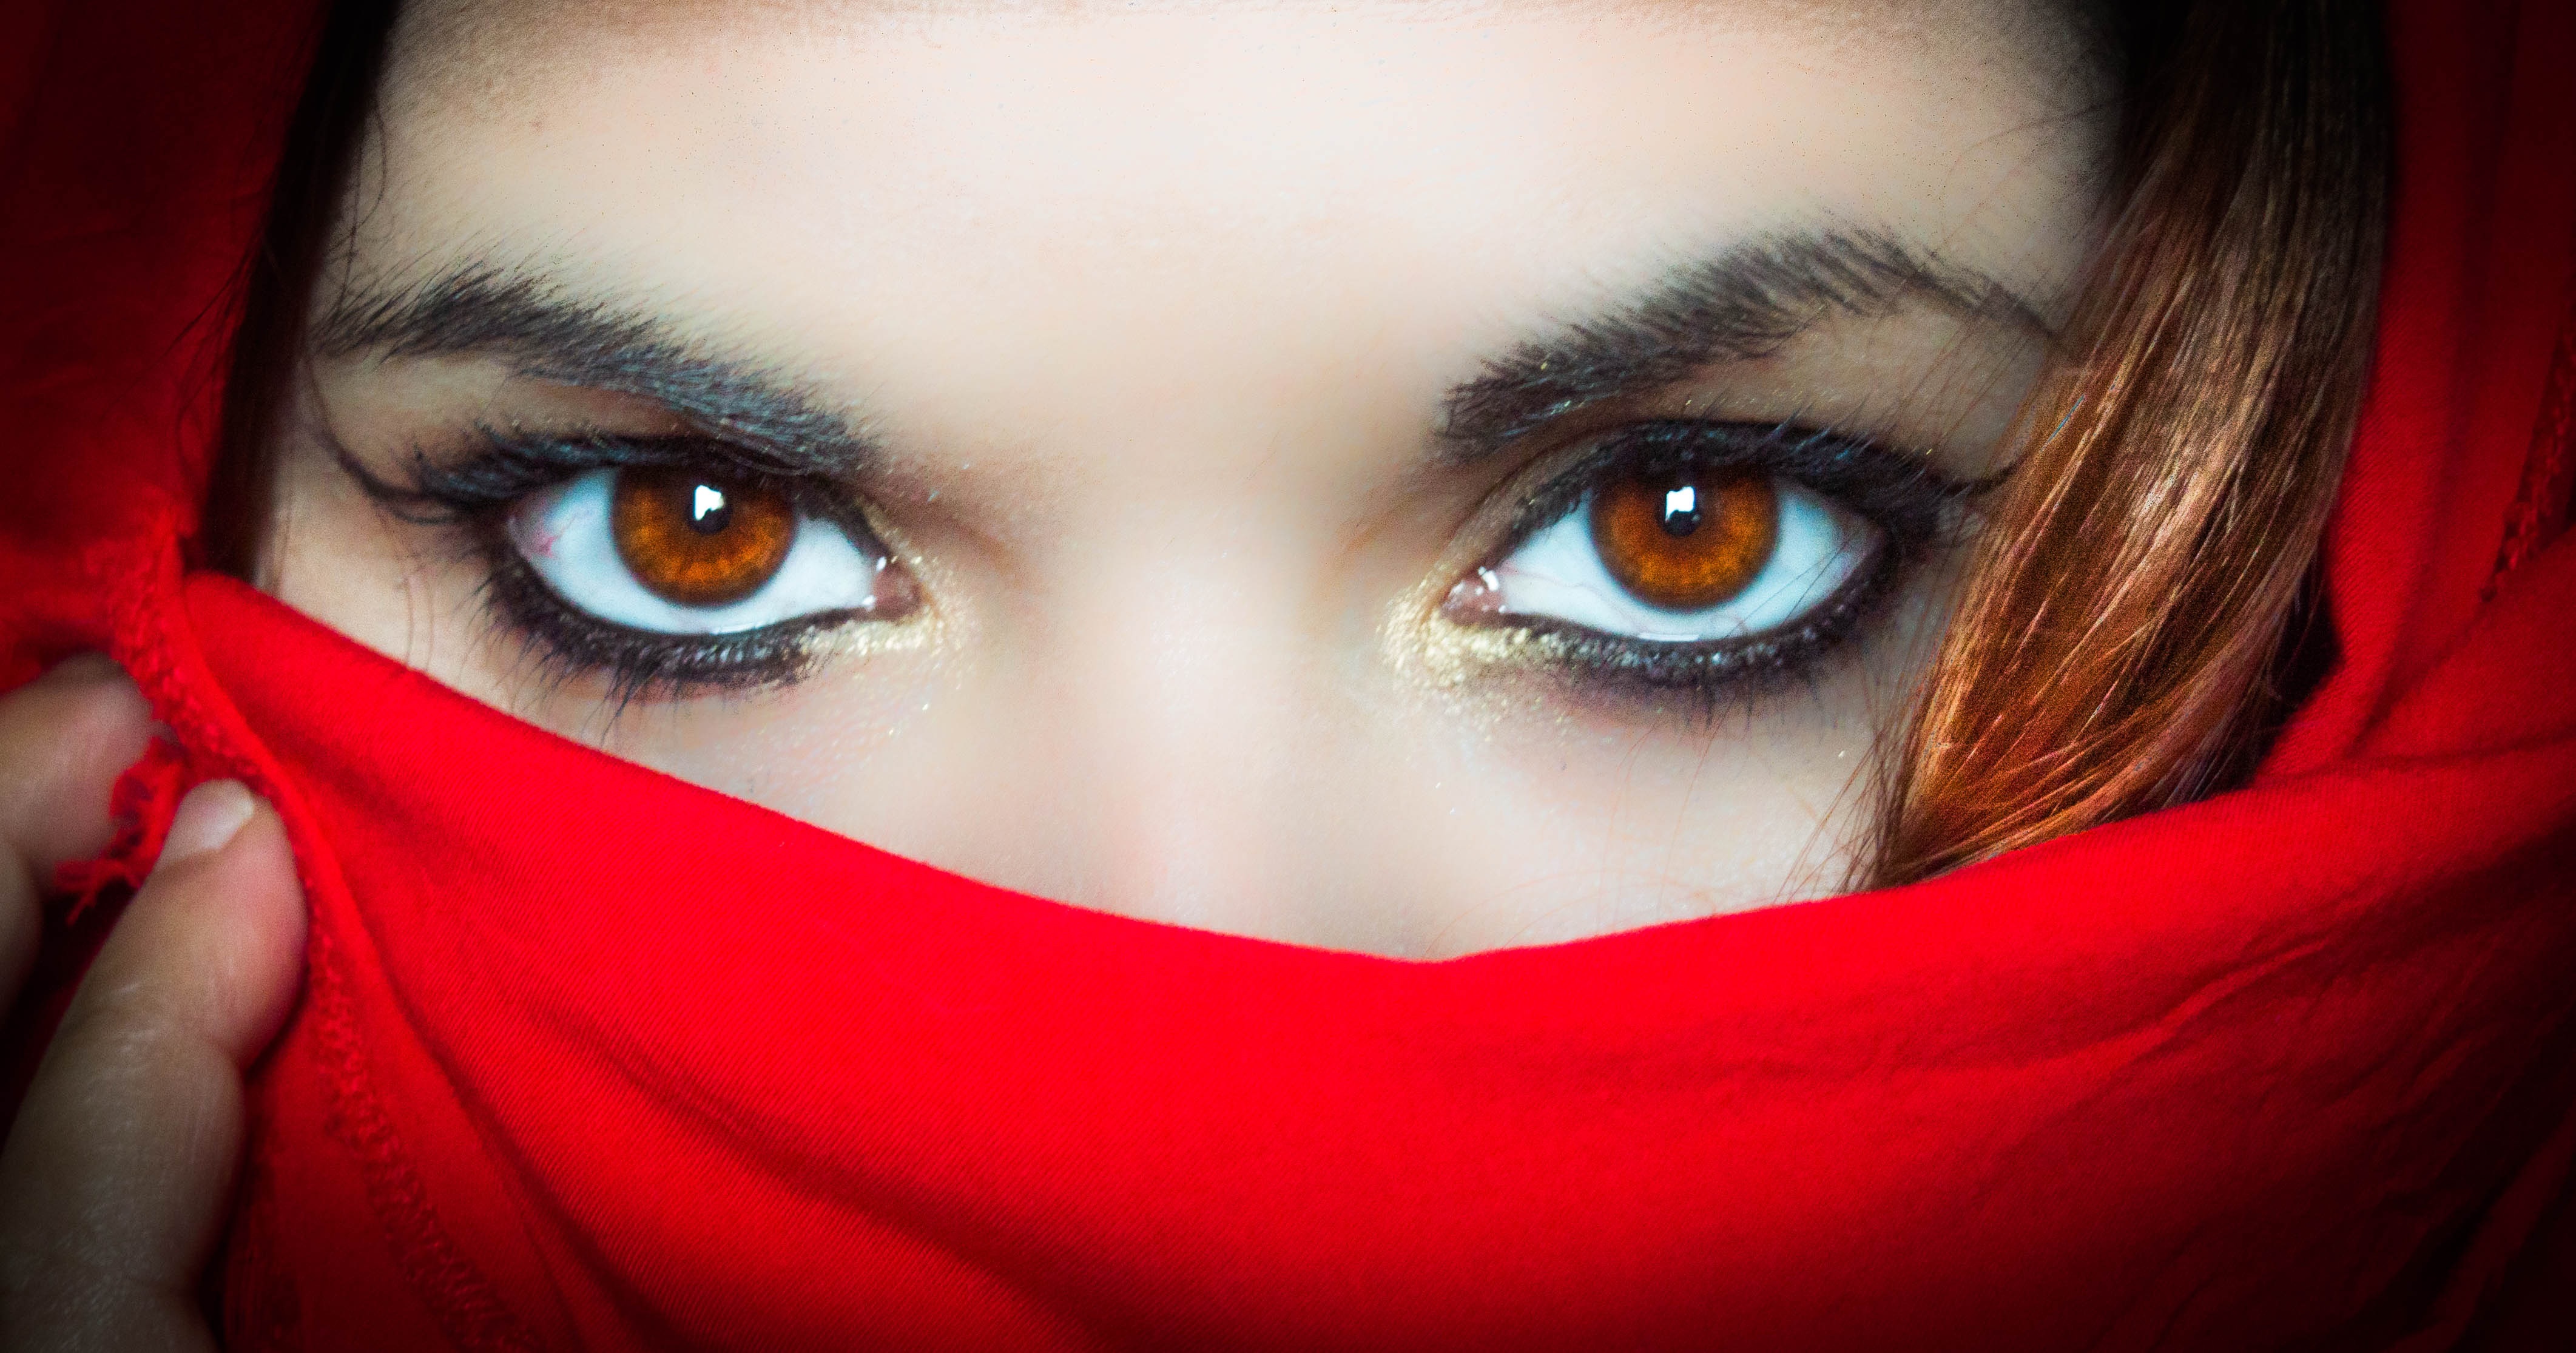
mystery, portrait, red, color, blue, scarf, mouth, eyelash, close up, human body, face, nose, eyes, eye, head, look, beauty, organ, hidden, emotion